1931 Pittsburgh Panthers football team

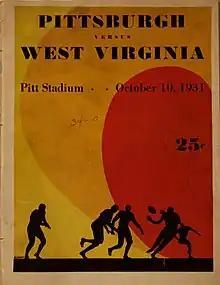
Program for October 10, 1931 Pitt vs. West Virginia game

The first road game of the season was to Iowa City, Iowa to take on Burton Ingwersen's Iowa Hawkeyes of the Big Ten. Pitt and Iowa had met three times on the basketball court (1928, 1929, 1930), but this was the first meeting on the gridiron. Pitt Chancellor John G. Bowman was the former President of the University of Iowa, and Pitt Athletic Director, W. Don Harrison, was a graduate of the